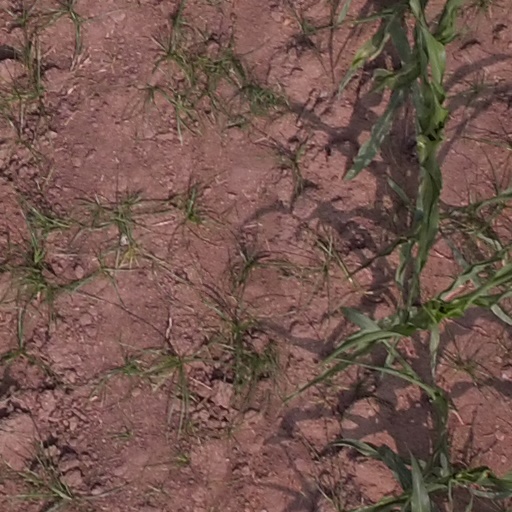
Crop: maize; corn